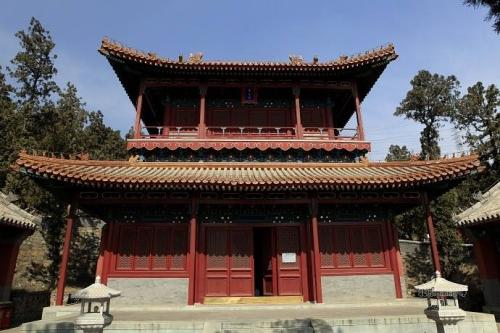
地标名称：法海寺
所在城市：福州市·鼓楼区